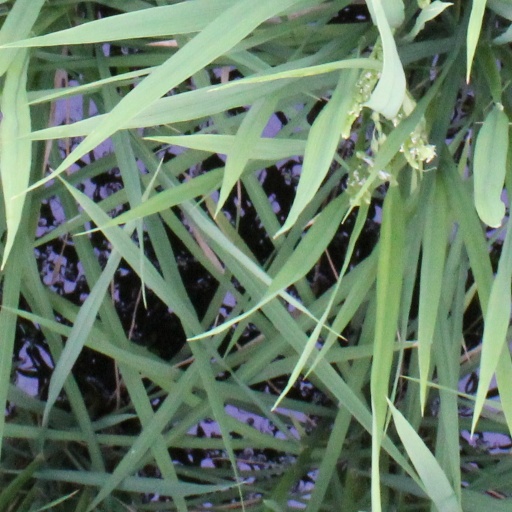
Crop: rice